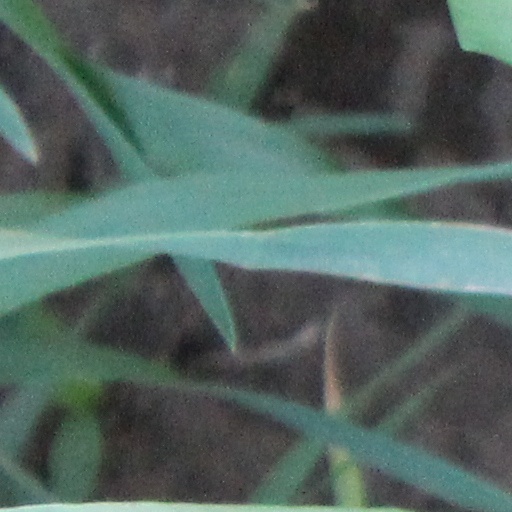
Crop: wheat